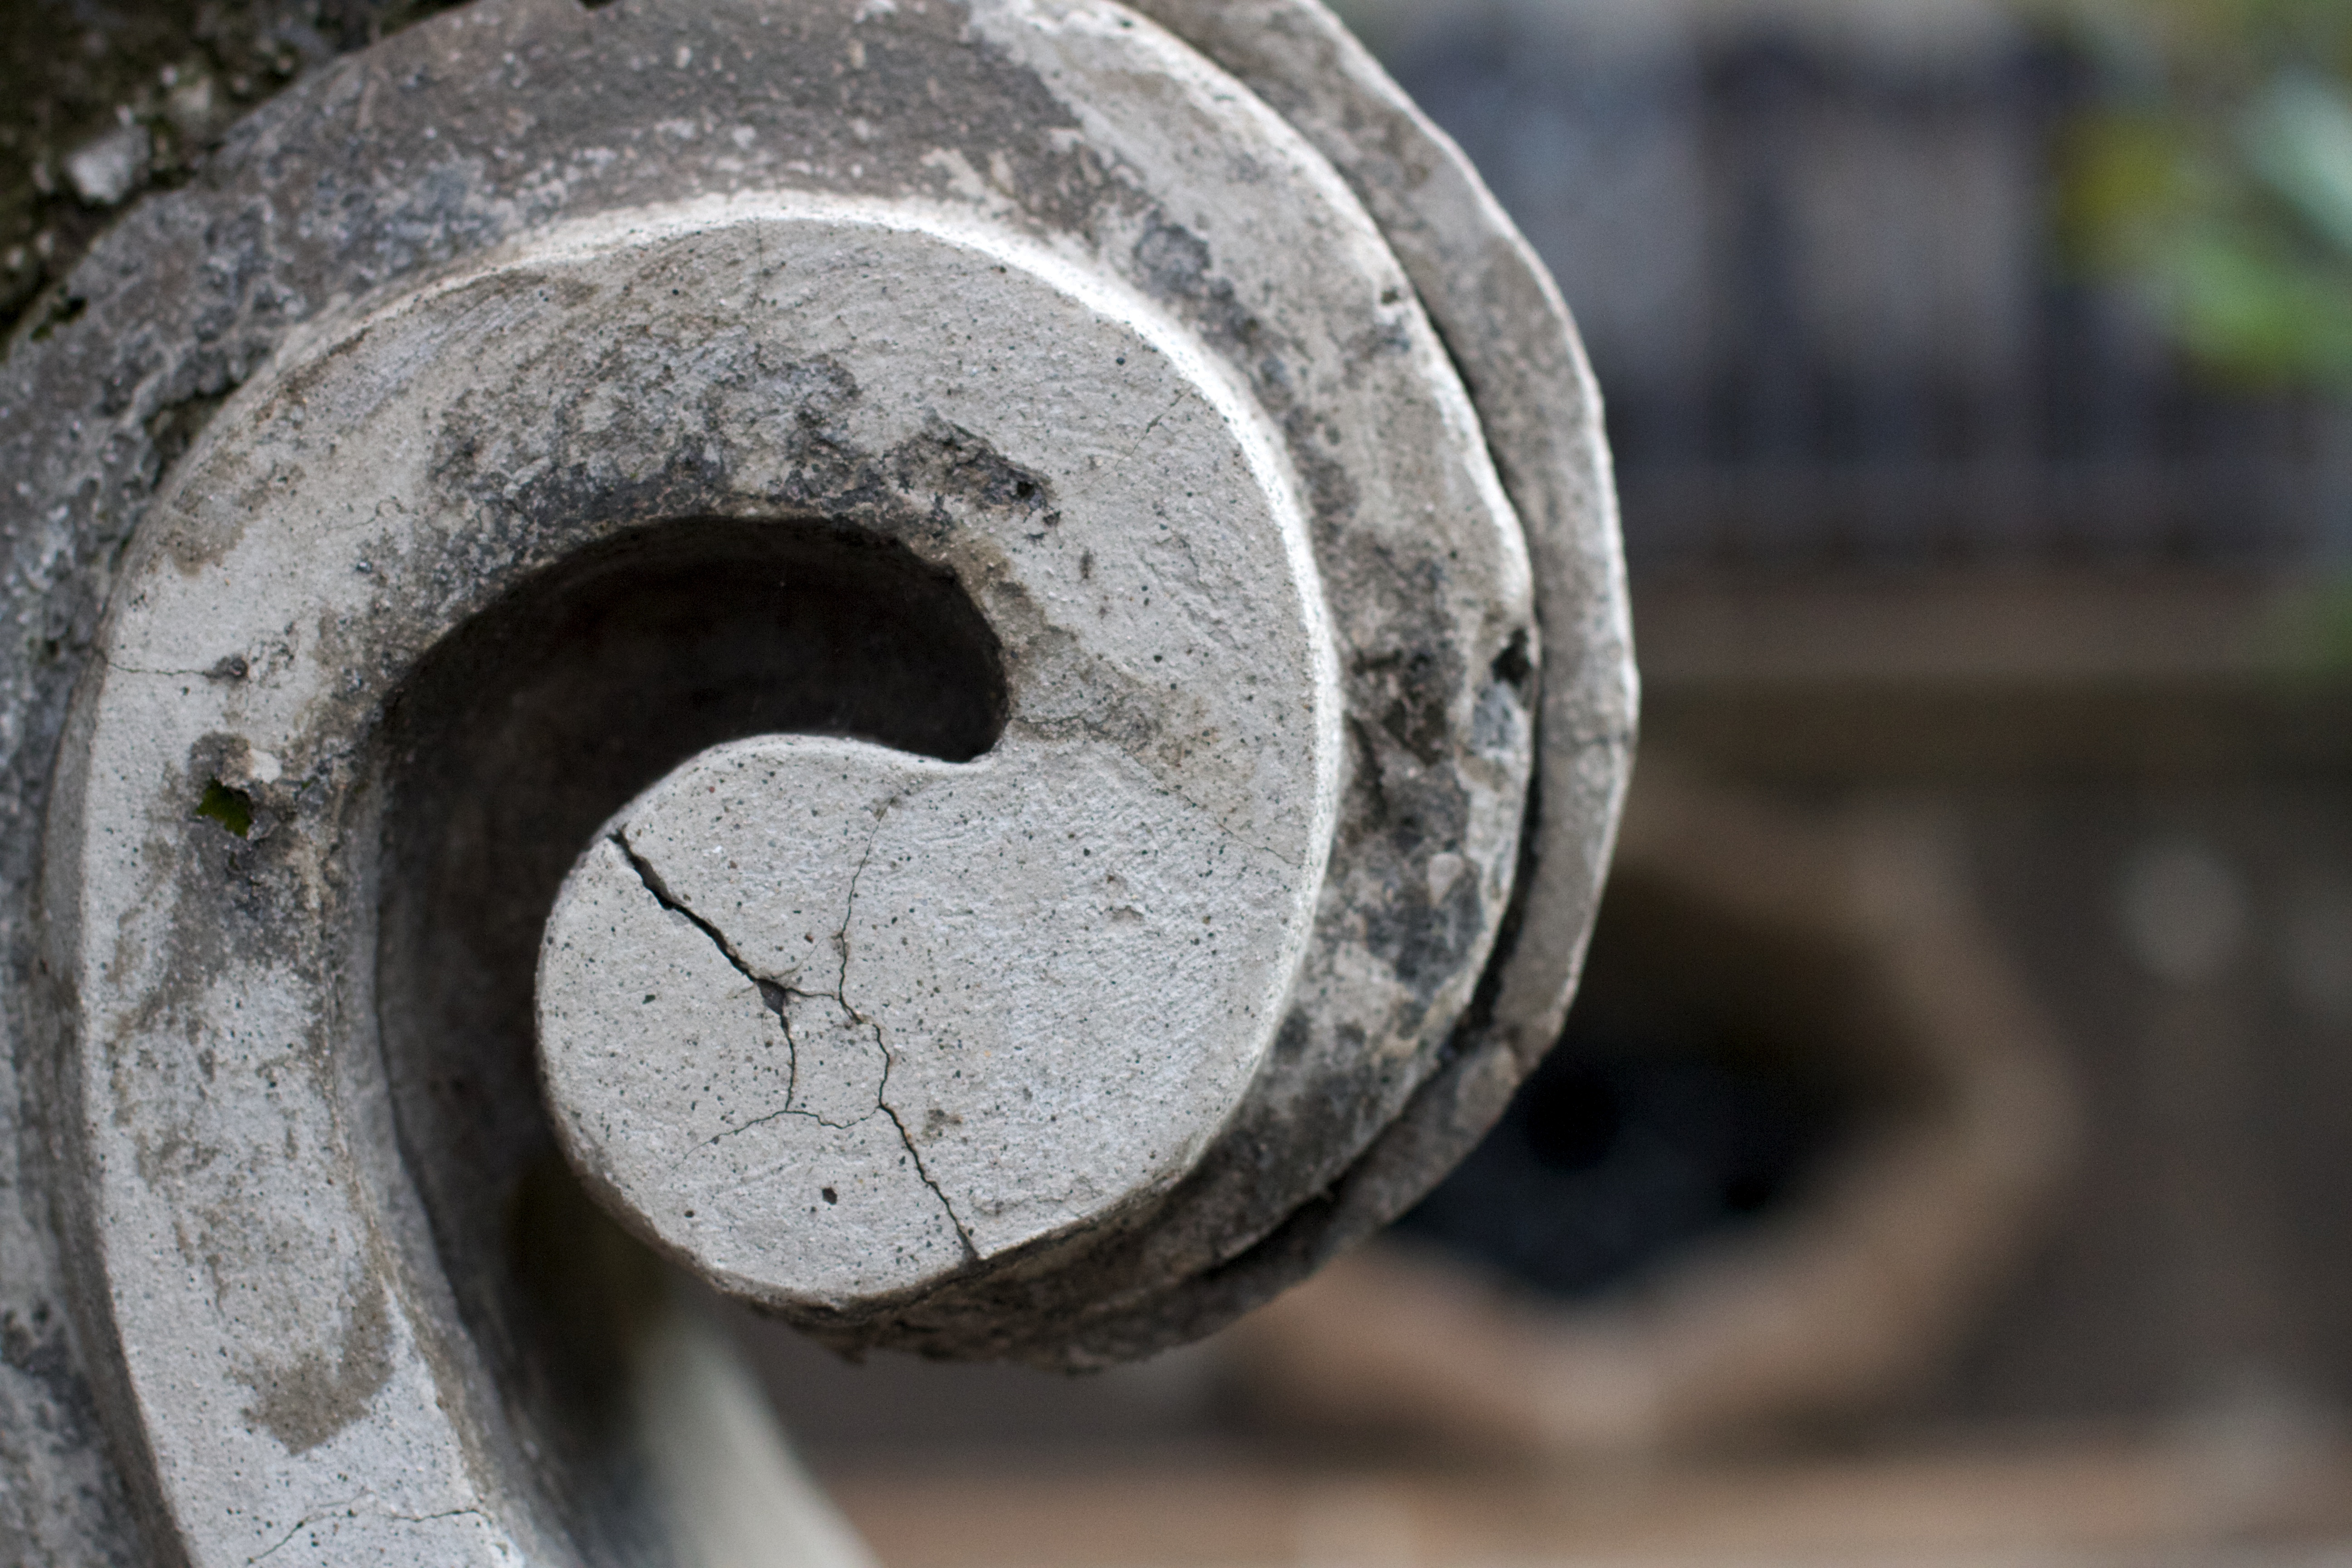
wheel, number, metal, material, tire, close up, sculpture, iron, automotive tire